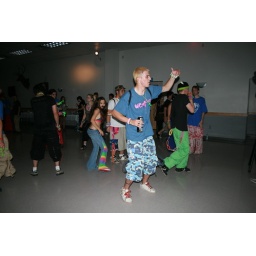
Firefly is ridiculous. Cridder in the green pants. Tre in the pink camo. Skittlez in the bikini top. Bryan in the white shirt.